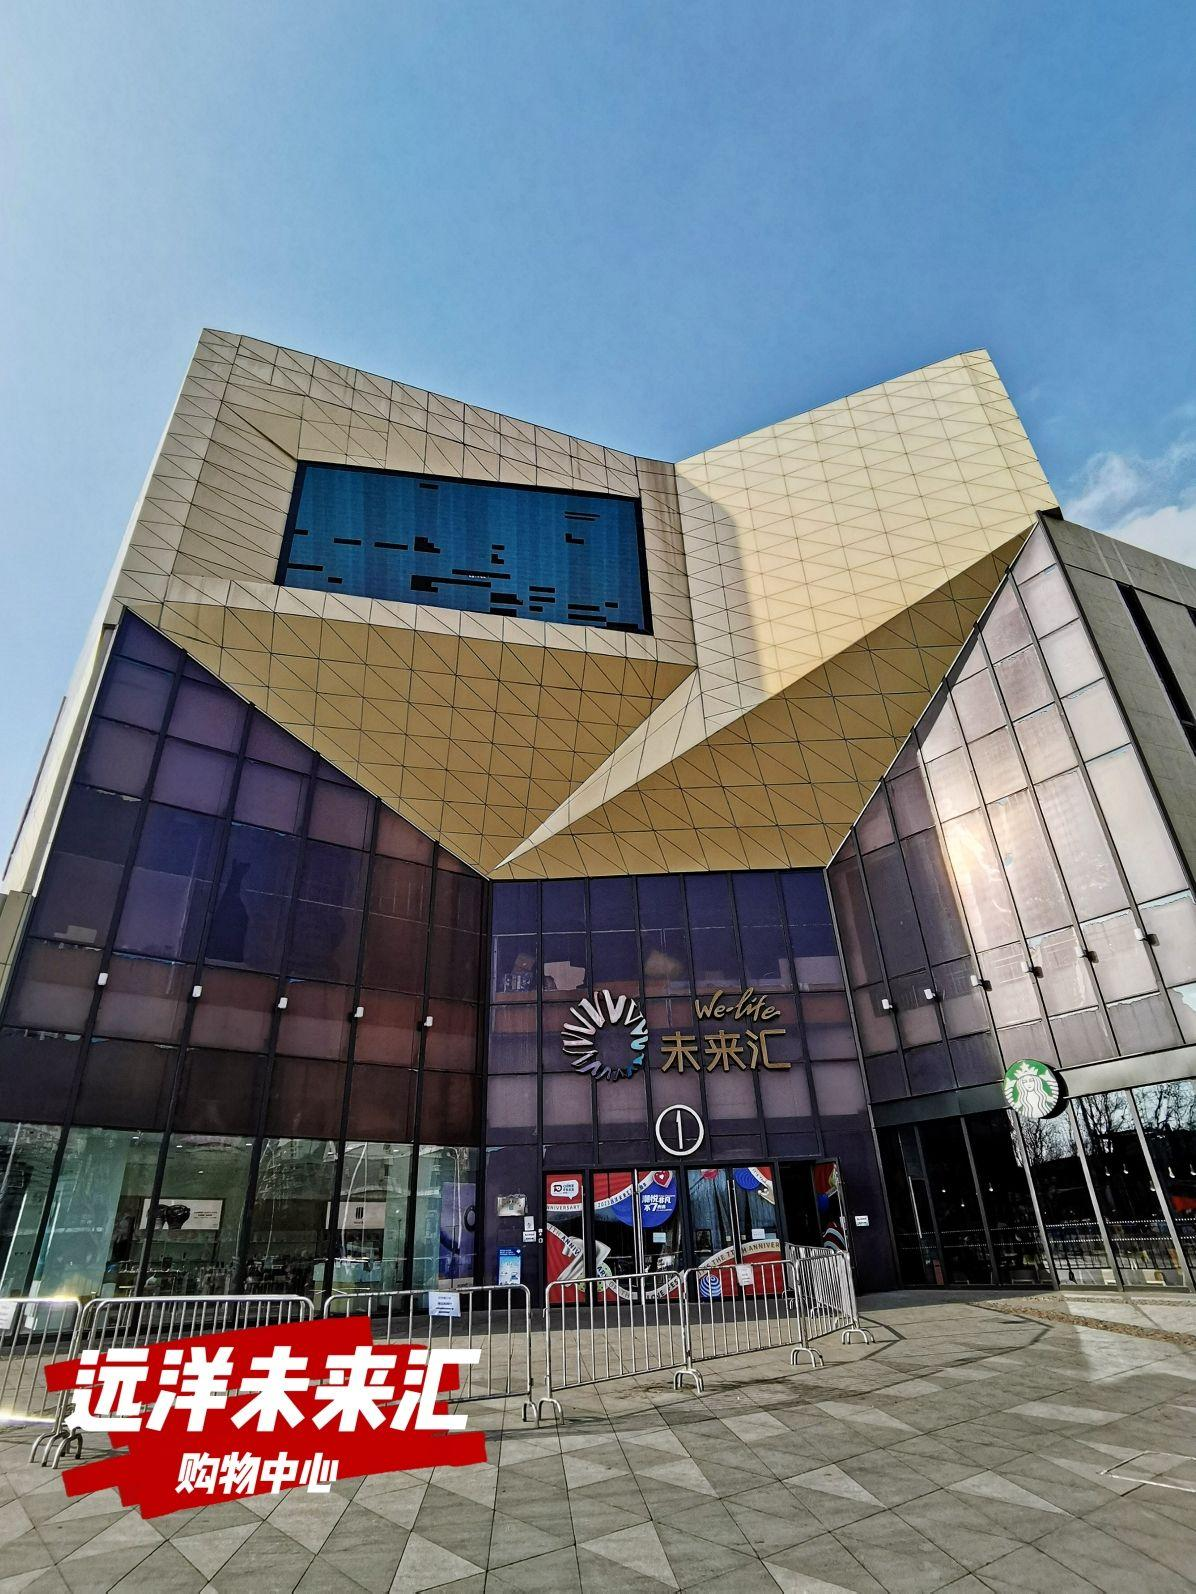
地标名称：远洋未来汇
所在城市：天津市·滨海新区